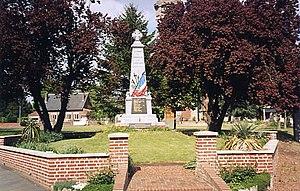
Monument aux morts de Foncquevillers
Foncquevillers est une commune française située dans le département du Pas-de-Calais en région Hauts-de-France.